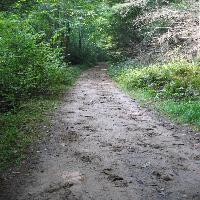
Weather: cloudy or overcast